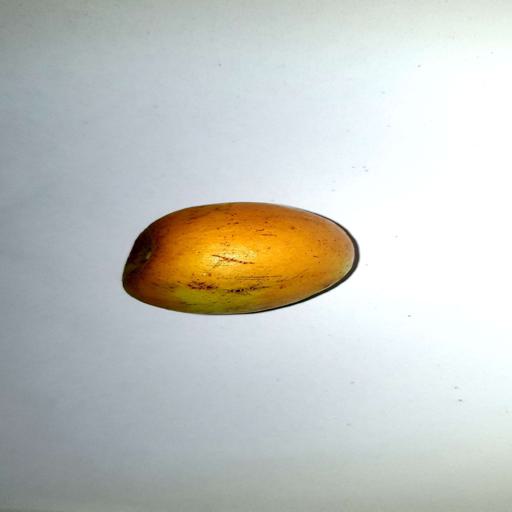
Label: healthy